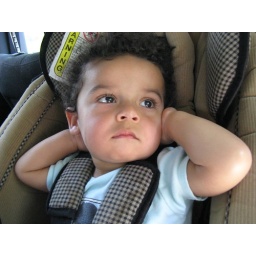
on the way in the car seat